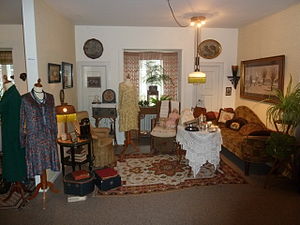
Tidens Samling
Dagligstue fra 1920'erne hos Tidens Samling
Tidens Samling i Odense er et kulturhistorisk hands-on museum for klæder, form og bolig i det 20. århundrede fra 1900 - 1990’erne. Her må du sætte dig i møblerne, åbne skufferne, kigge i bøgerne og prøve tøjet.